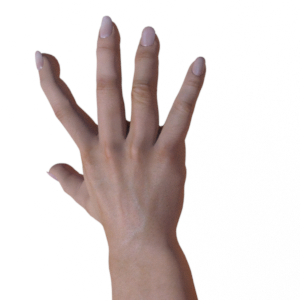
Label: paper